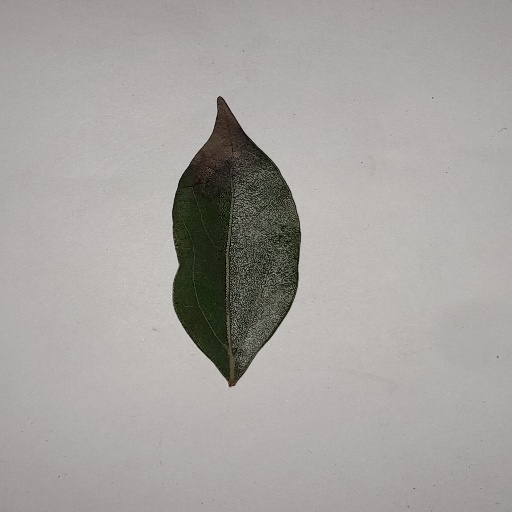
Species: Camphor
Leaf condition: Bacterial Spot